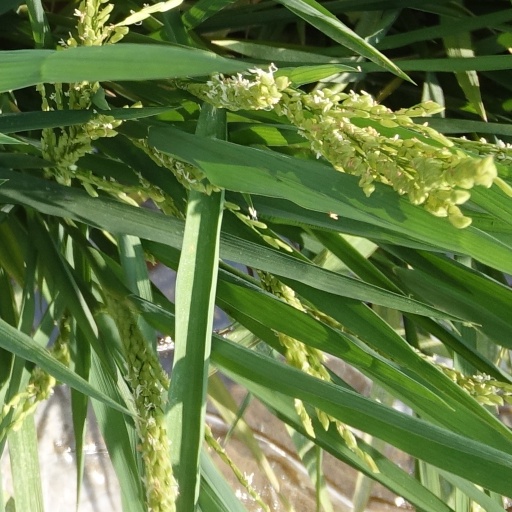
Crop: rice